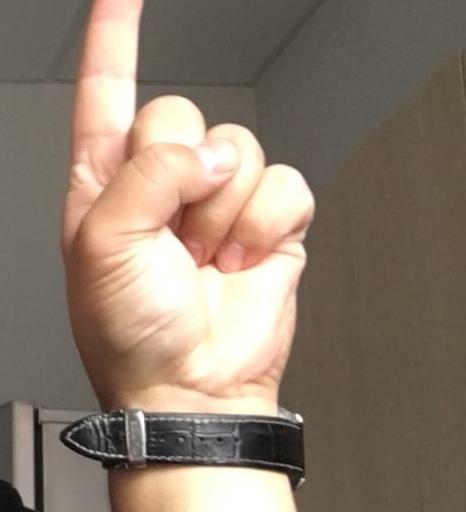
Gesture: one